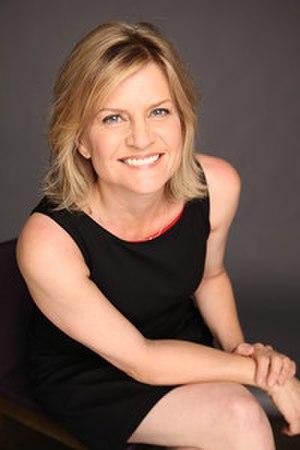
Carol Barbee est une actrice, scénariste et productrice américaine, né le 22 mai 1959 à Concord en Caroline du Nord.